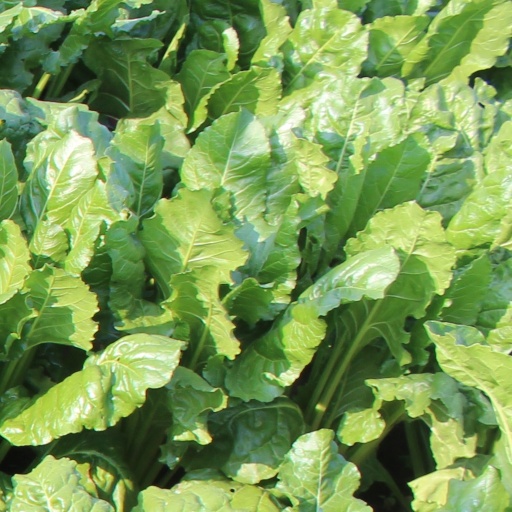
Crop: sugar beet